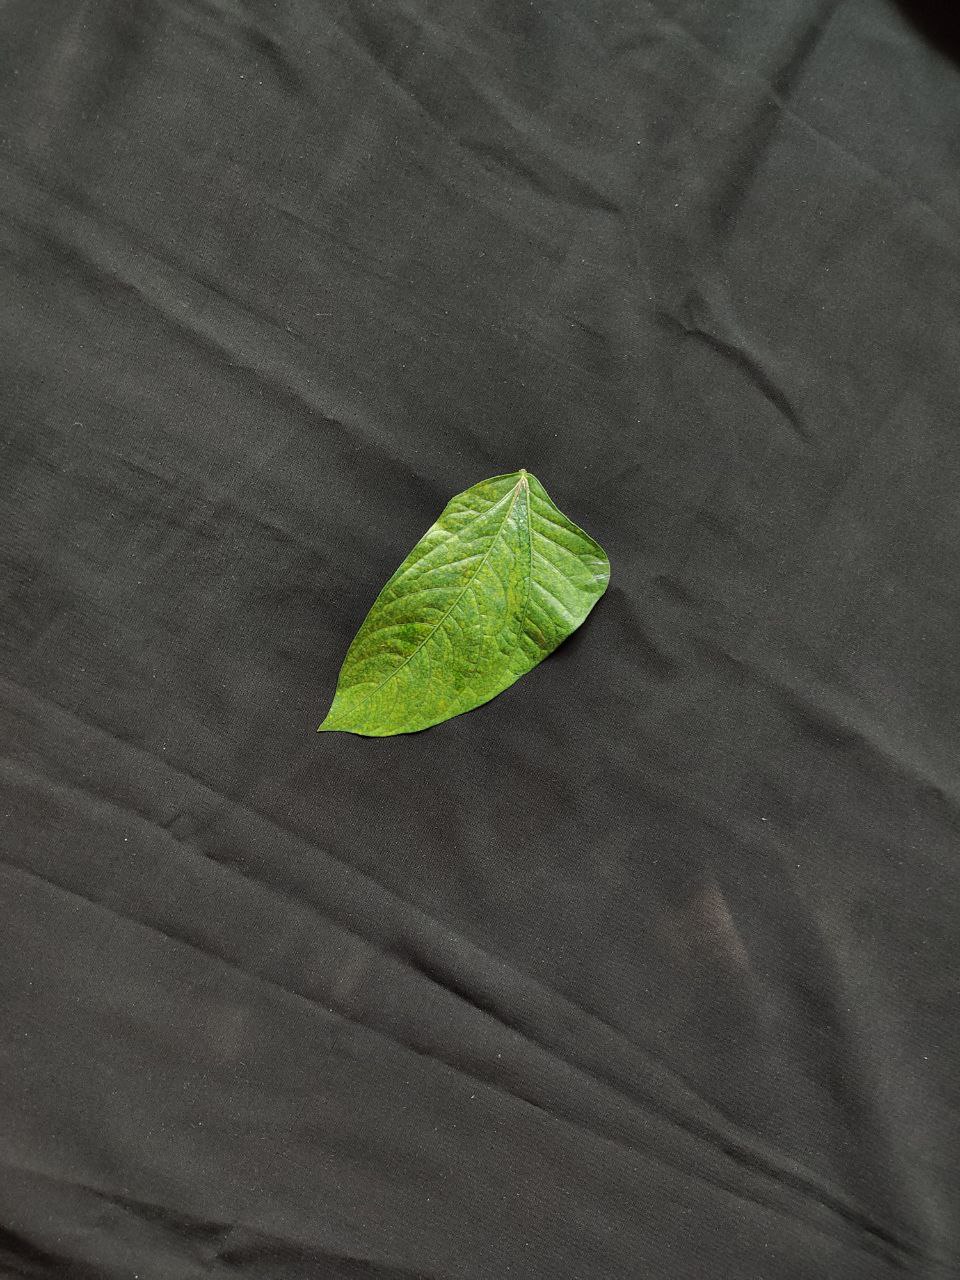
Crop: cowpea
Leaf condition: Mosaic Virus